Gary Kildall

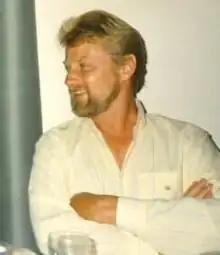
Kildall at the European Development Centre (EDC) in Hungerford, United Kingdom, 1988

Gary Arlen Kildall (May 19, 1942 – July 11, 1994) was an American computer scientist and microcomputer entrepreneur. During the 1970s, Kildall created the operating system CP/M among other operating systems and programming tools, and subsequently founded Digital Research, Inc. to market and sell his software products. He is considered a pioneer of the personal computer revolution.